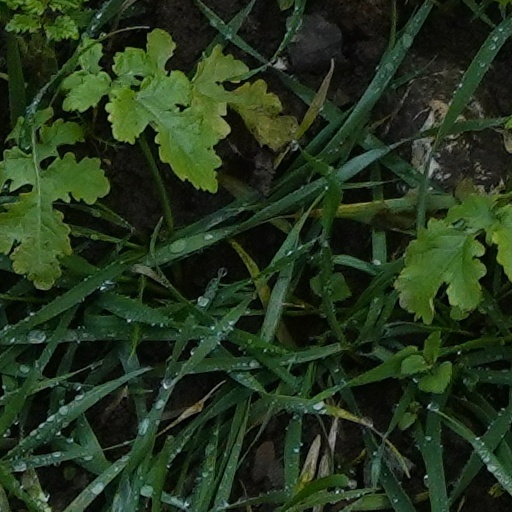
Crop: wheat